Akai MPC

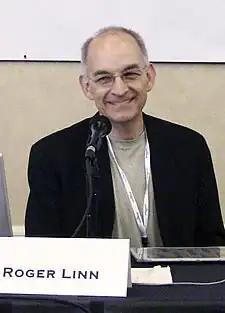

By the late 1980s, drum machines had become popular for creating beats and loops without instrumentalists, and hip-hop artists were using samplers to take portions of existing recordings and create new compositions. Grooveboxes, machines that combined these functions, such as those by E-mu Systems, required knowledge of music production and cost up to $10,000.